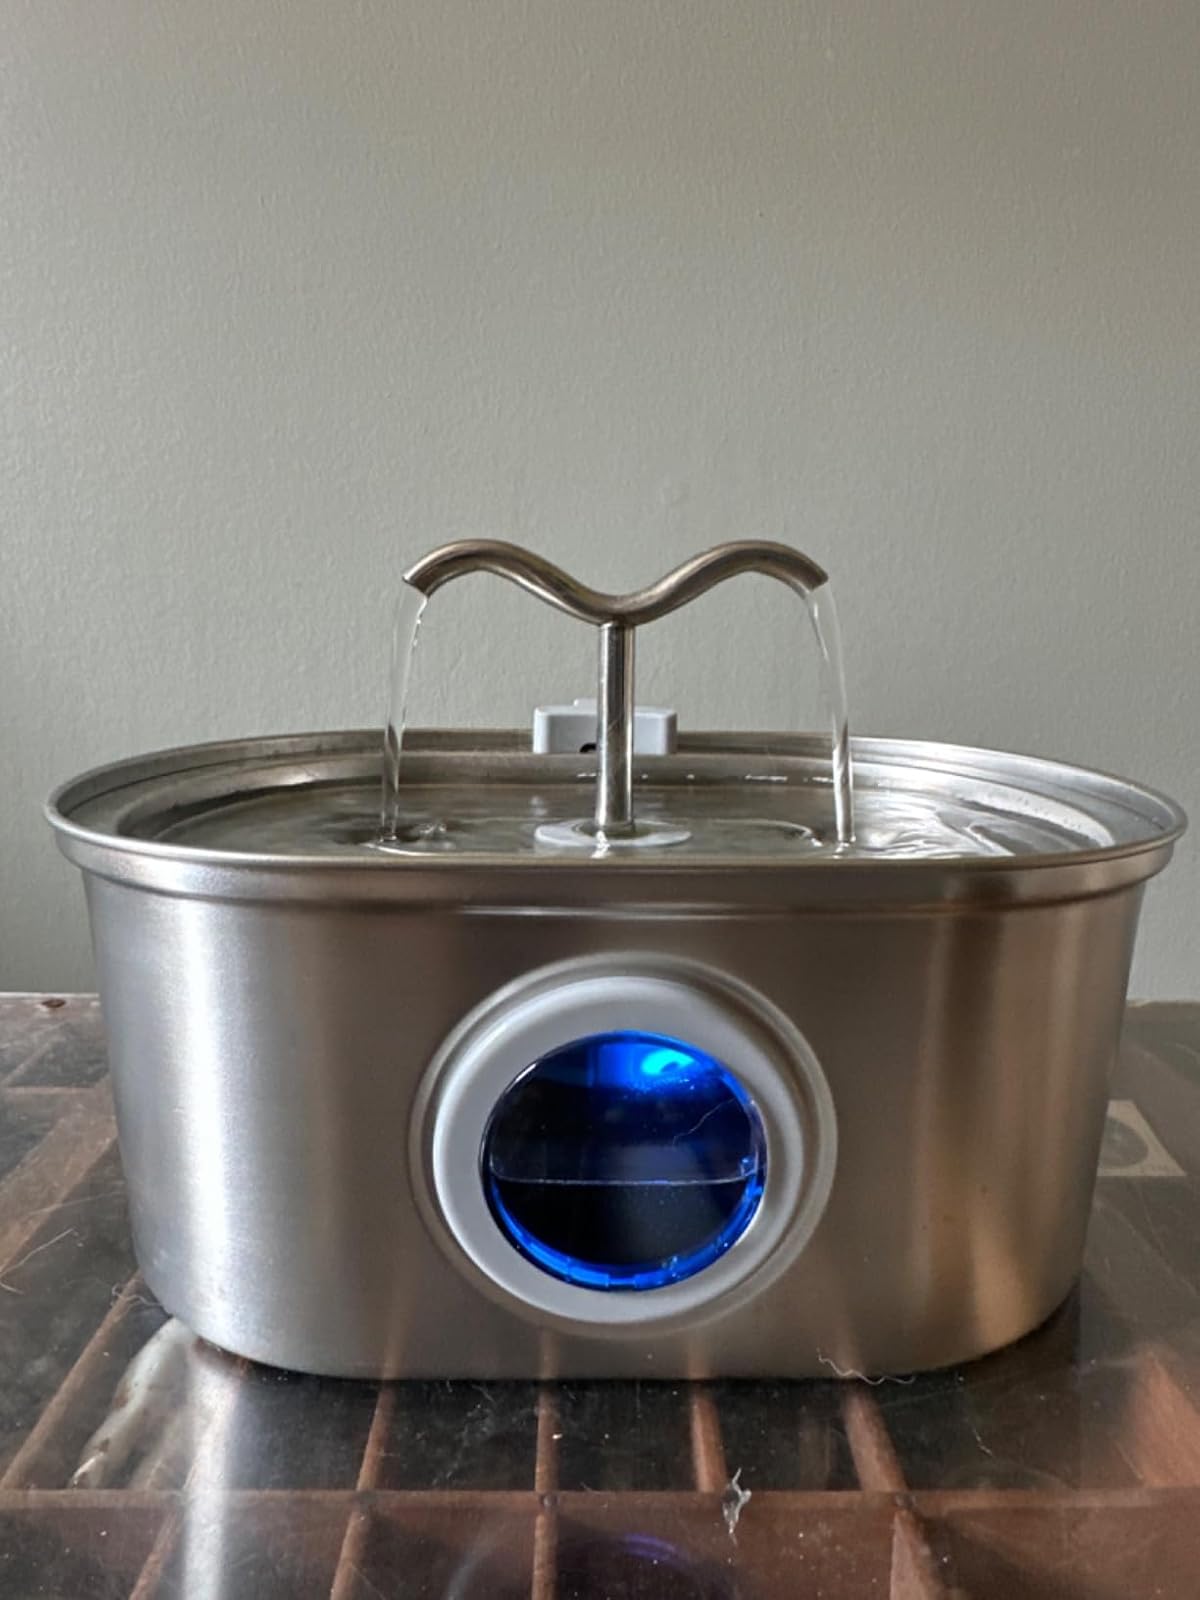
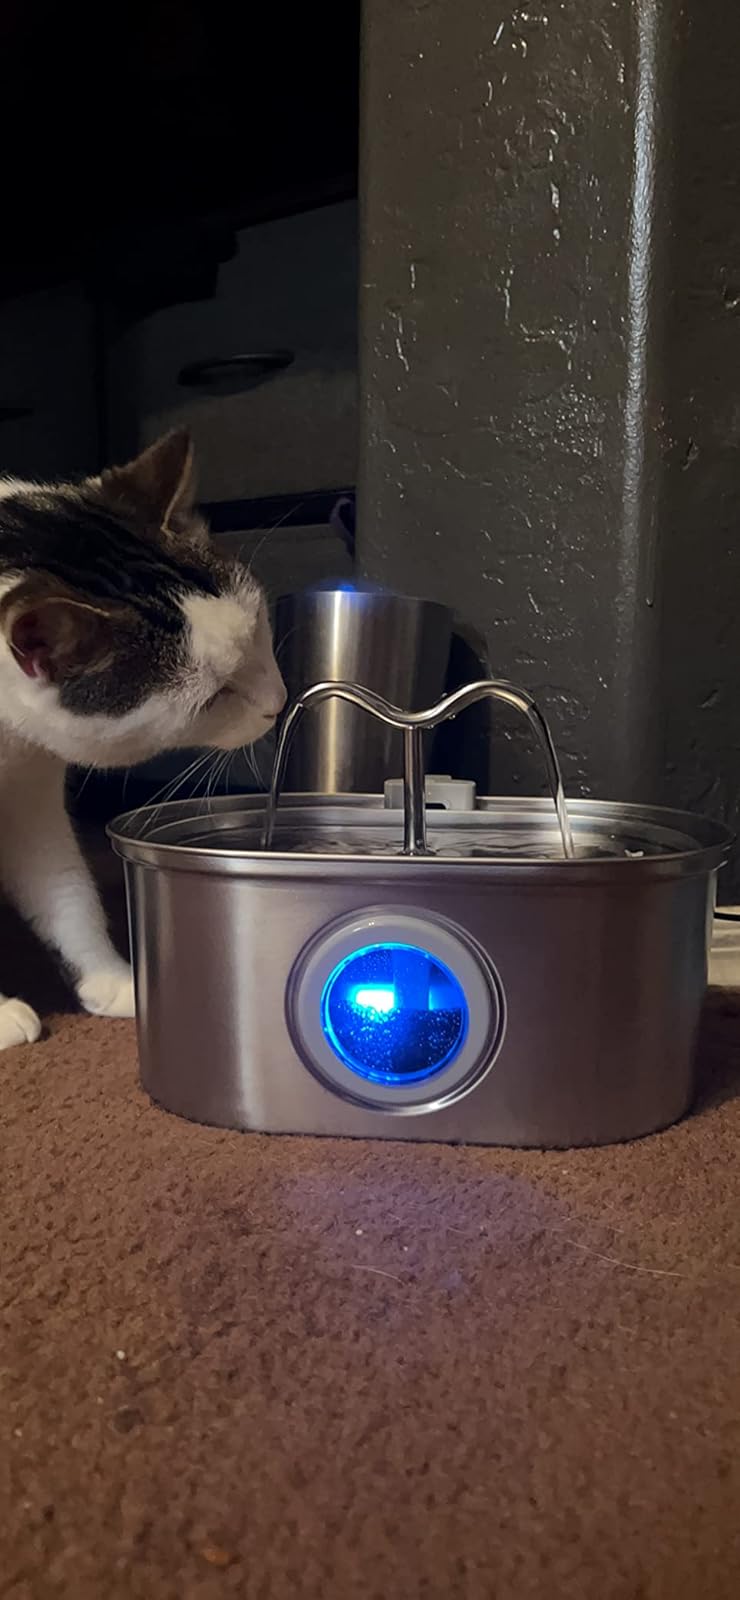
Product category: items_bowl
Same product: yes